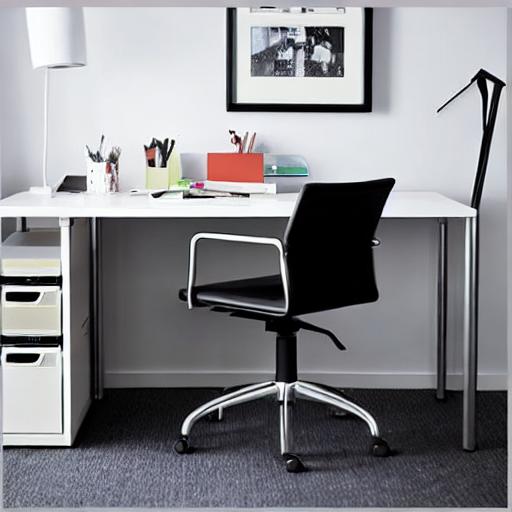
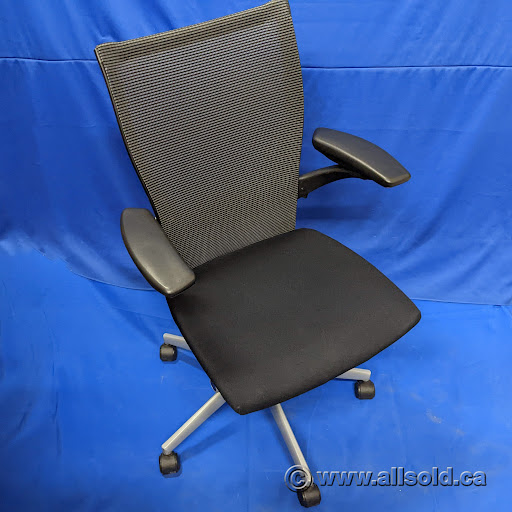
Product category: items_chair
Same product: no